Marcus Nilsson (decathlete)

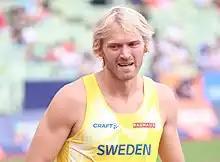
Nilsson in 2022

Marcus Nilsson (born 3 May 1991 in Malmö) is a Swedish decathlete. He competed at the 2013 World Championships in Moscow, Russia.